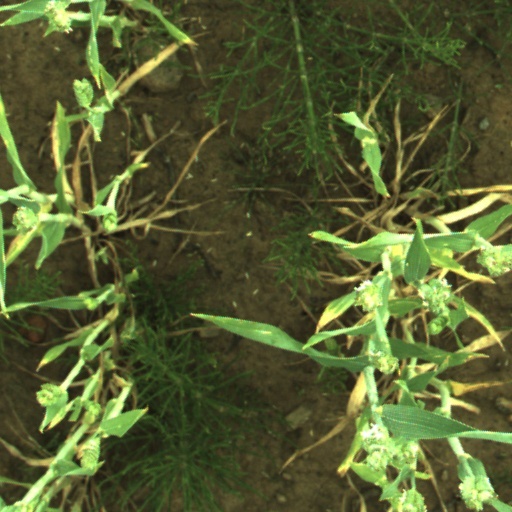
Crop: wheat